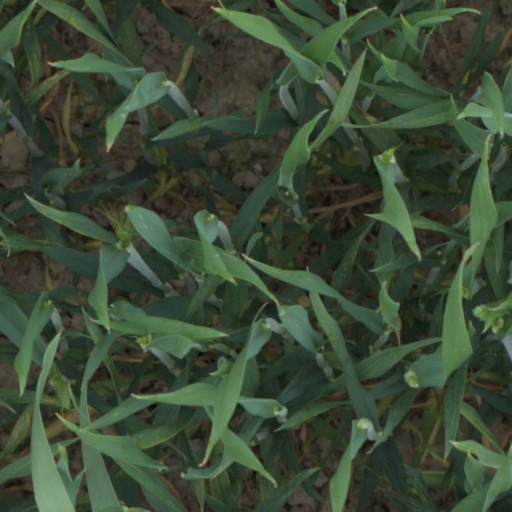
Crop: wheat